Locust Hill (Hurt, Virginia)

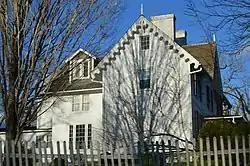
Western side

Locust Hill is a historic home and farm complex located near Hurt, Pittsylvania County, Virginia, United States. The house was built in two sections with the main section built in 1861, and expanded with a three-story rear ell in 1930. The original section is a -story, three-bay, frame dwelling in the Swiss Gothic style. It has a steeply pitched gable roof that incorporates two central chimneys and four gable ends decorated in ornamental bargeboard. Also on the property are a number of contributing resources including a tavern, a servants' quarter, a kitchen, an icehouse, a chicken house, a smoke house, a dairy, a servants' quarter, a caretaker's house, a grist mill, a dam, a family cemetery, and the ruins of an 18th-century house.